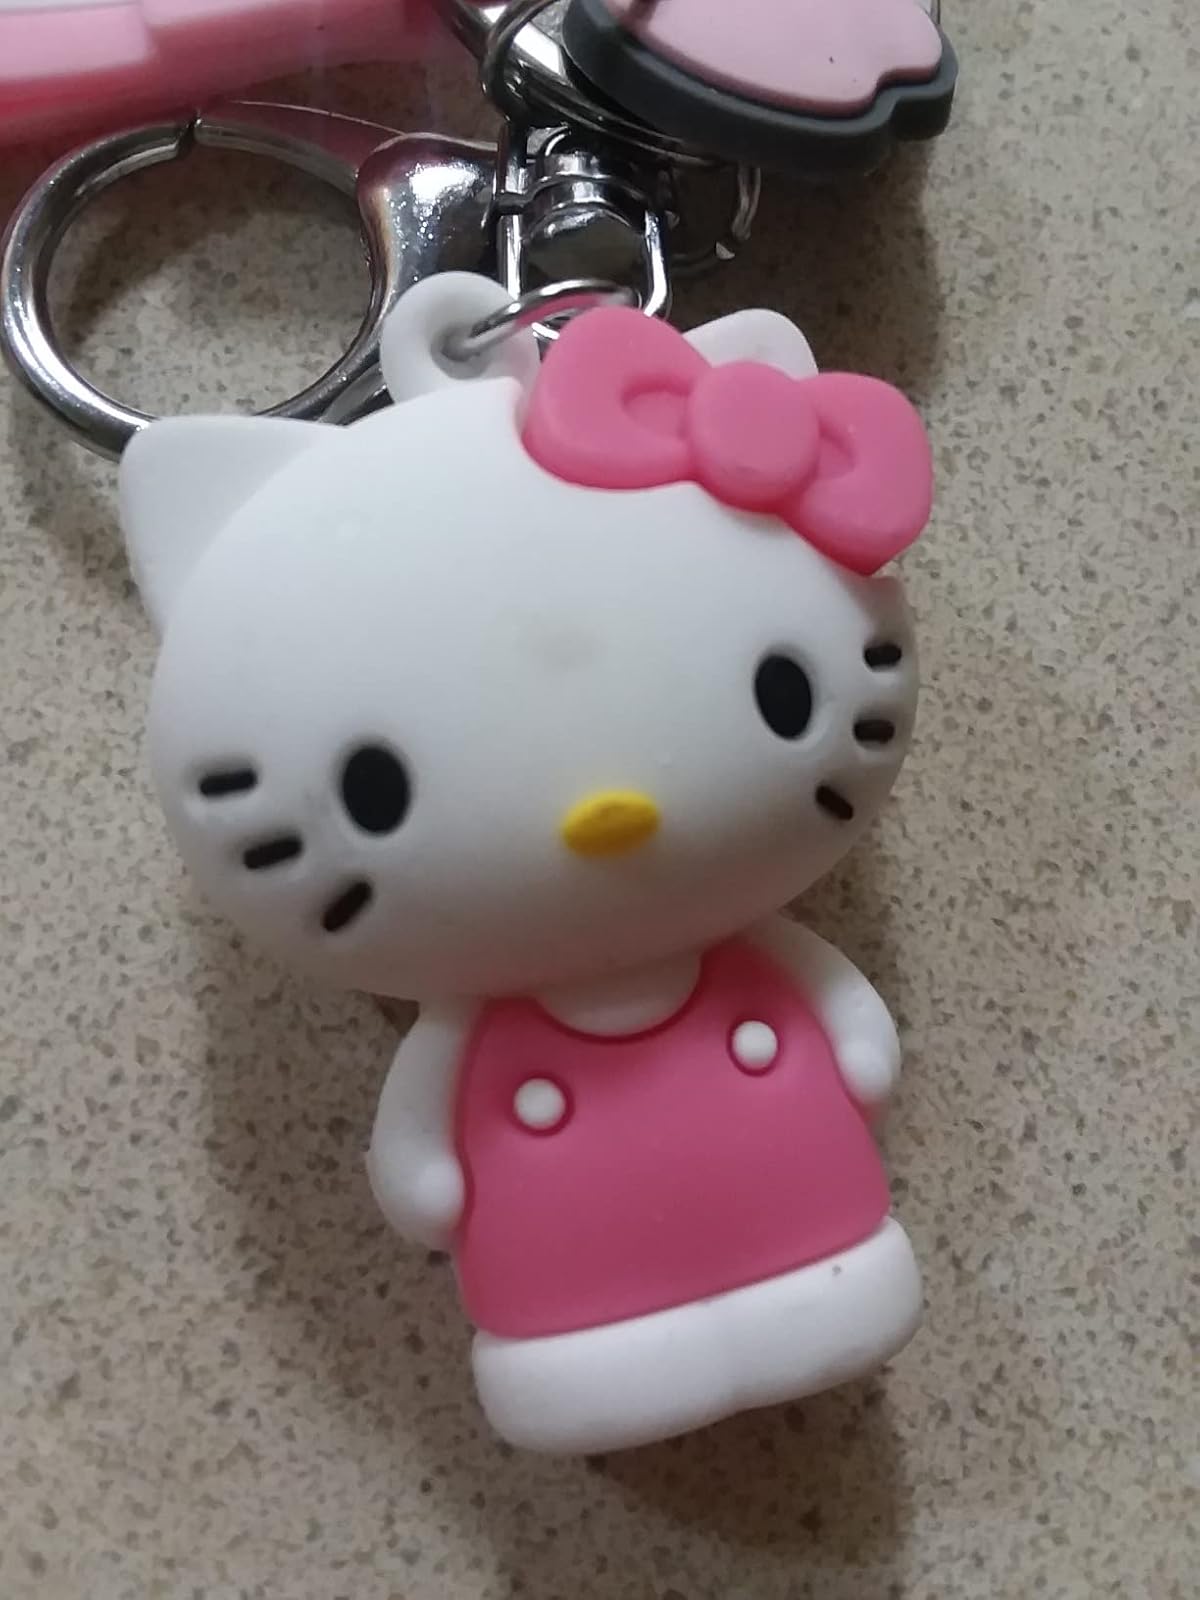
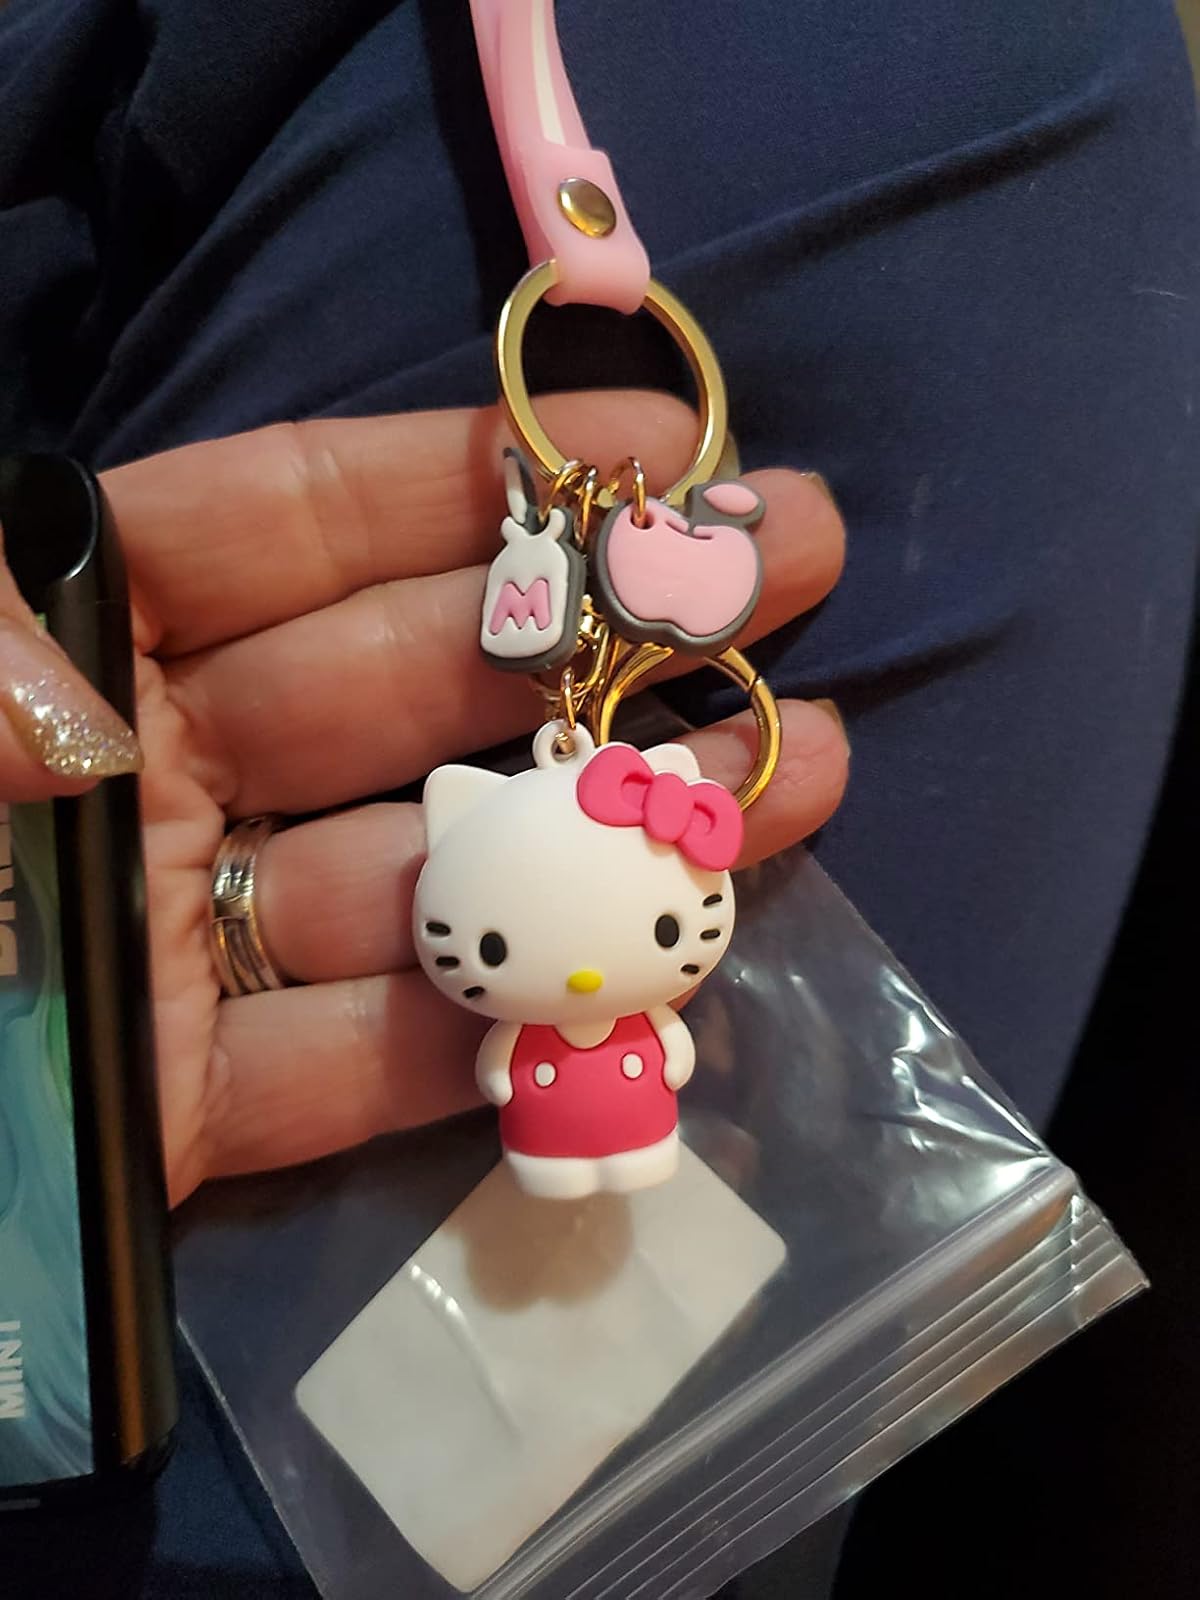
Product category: accessories_keychain
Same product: yes